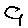
Label: 9